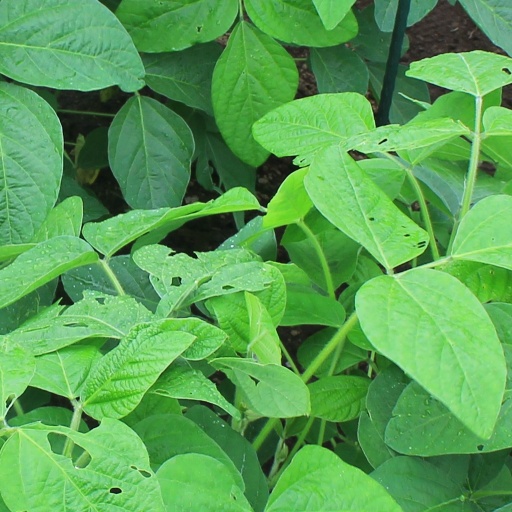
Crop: soybean